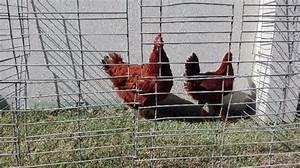
chicken